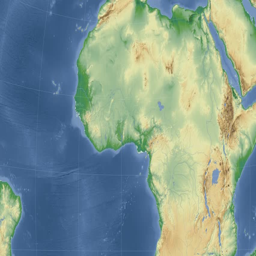
republic on the physical map outlined and glowed .